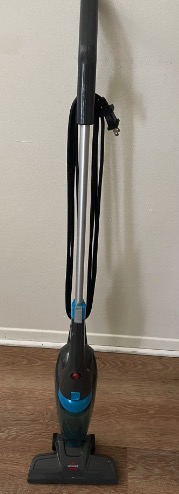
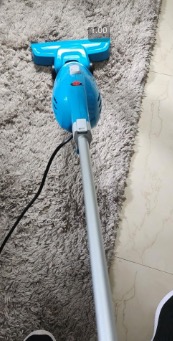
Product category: items_vacuum
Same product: no